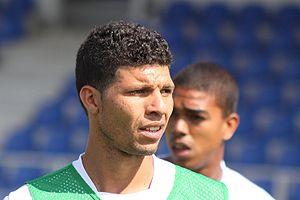
Claudiano Bezerra da Silva, plus connu sous le nom de Kaká, né le 16 mai 1981 à São José do Belmonte, Pernambouc, est un footballeur brésilien évoluant au poste de défenseur.